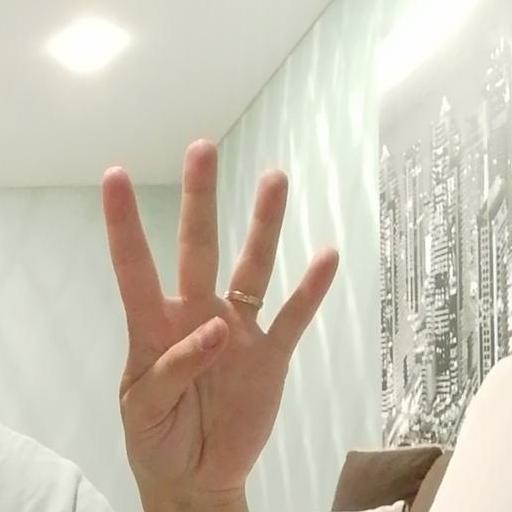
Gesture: four